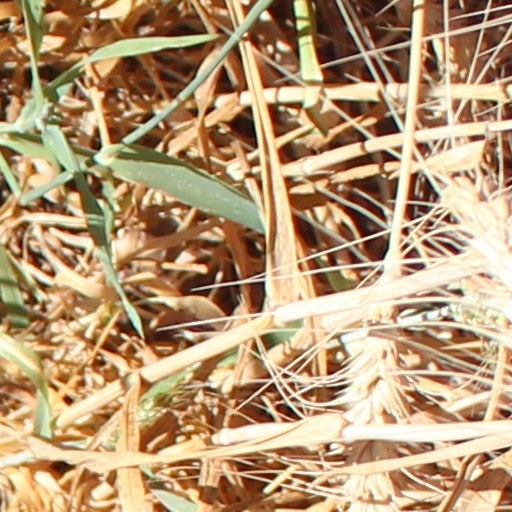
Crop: wheat